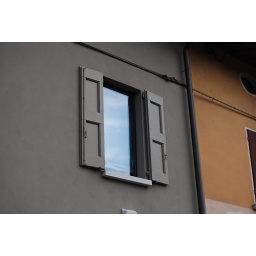
The sky in the window